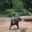
Label: elephant